Mittenwald Railway

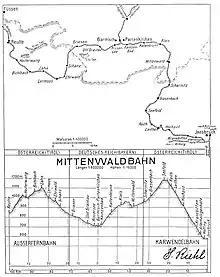
Track plan and profile

The Mittenwald Railway follows a bold route, planned by the pioneering railway engineer, Josef Riehl. The Mittenwald line crosses the Inn on a steel bridge and runs through the city of Innsbruck as an elevated line to the west and north of Innsbruck West station.